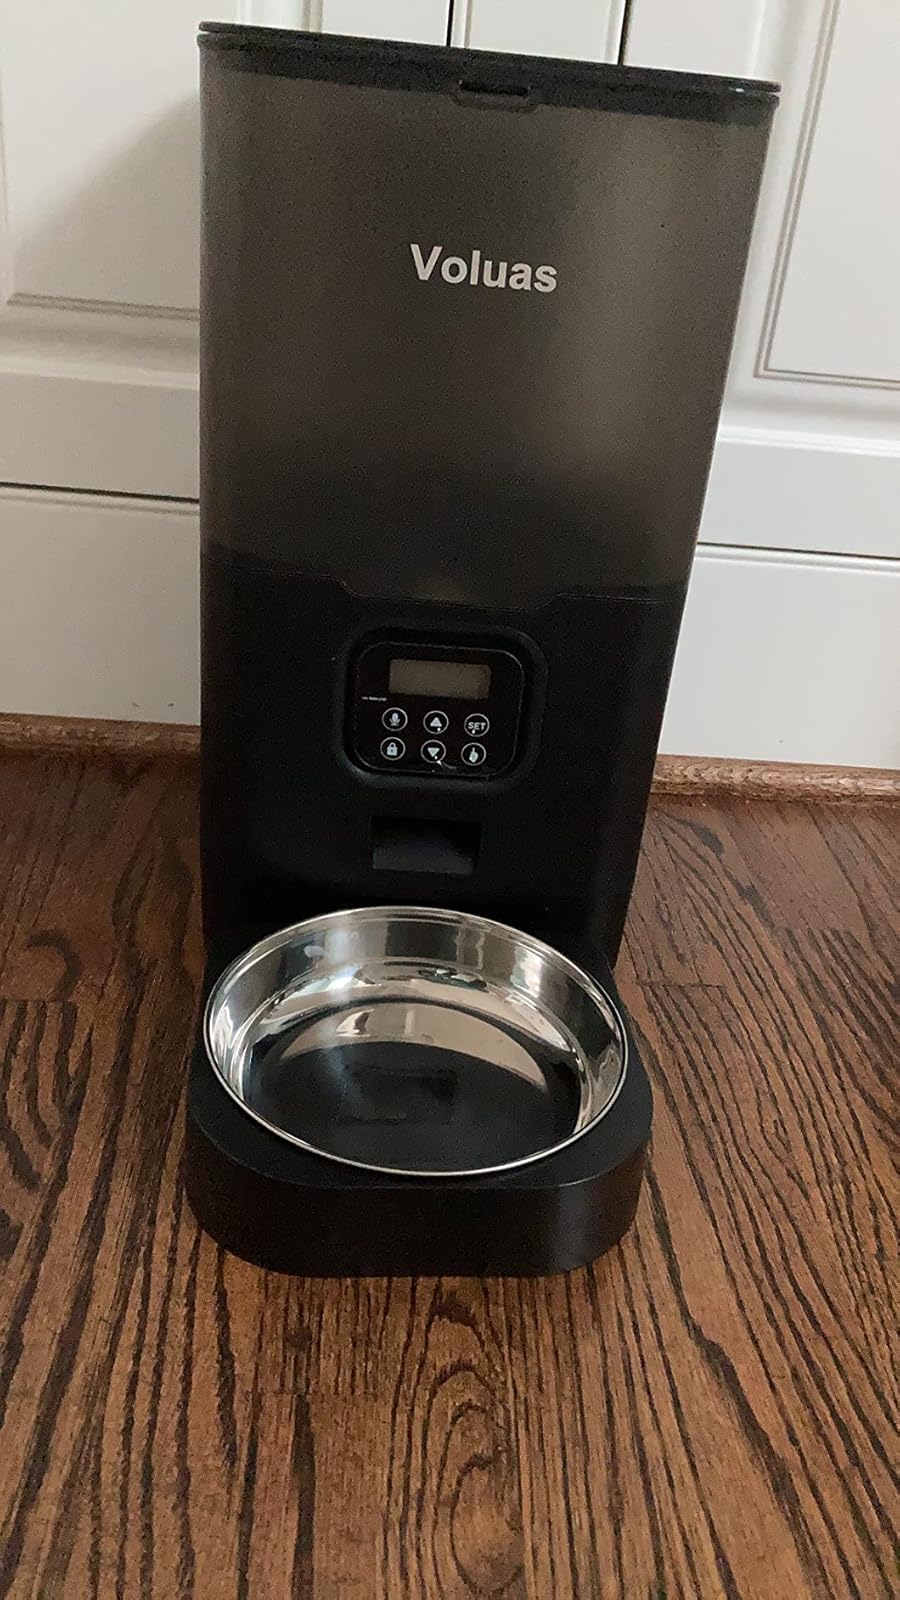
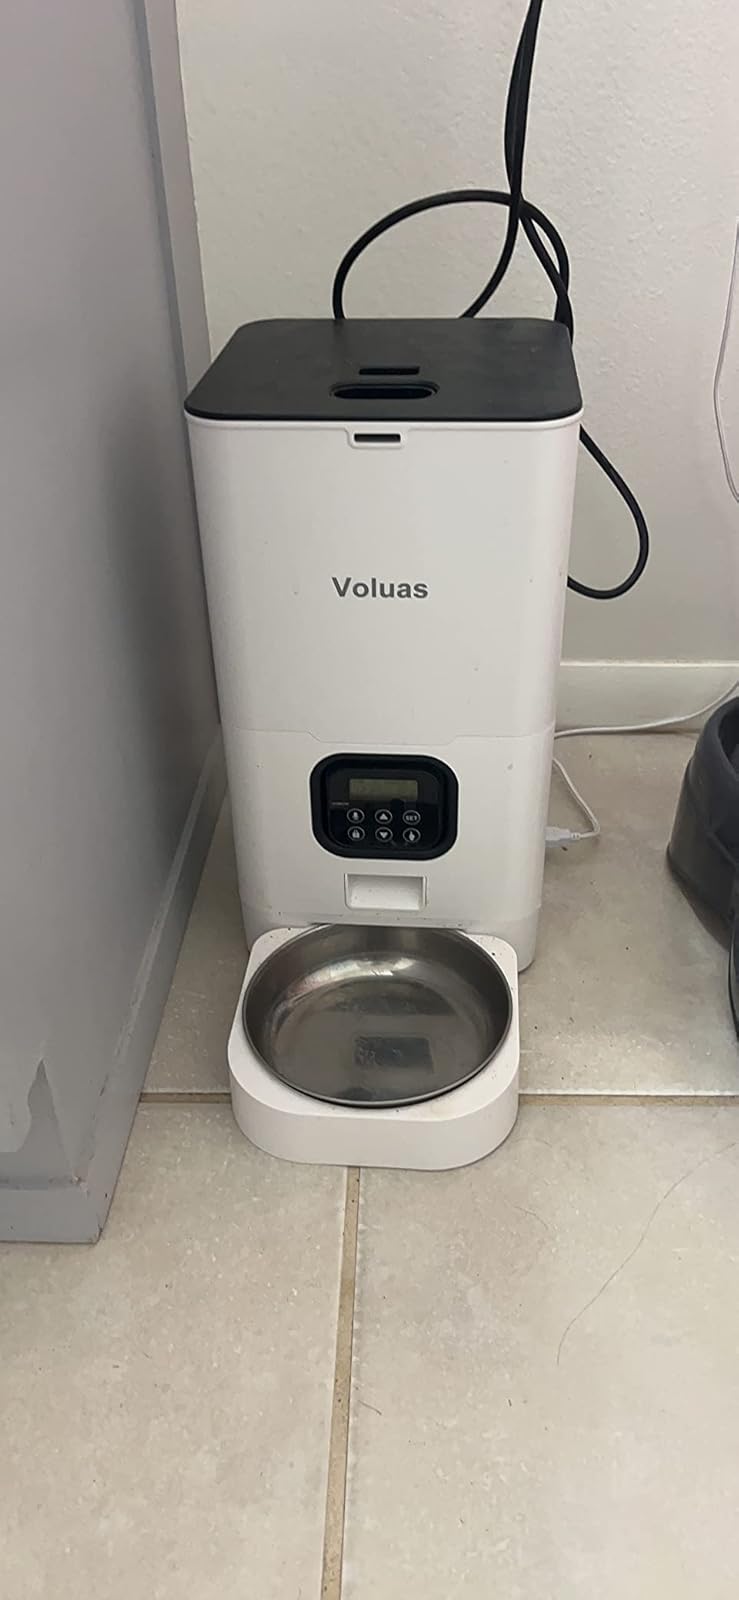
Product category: items_feeder
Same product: no